Gavilanes (TV series)

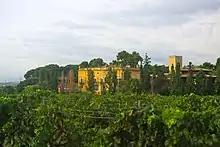
The "masia" of 'La Boella' was a prime shooting location

Produced by , "Gavilanes" was an adaptation of the Colombian telenovela "Pasión de gavilanes", created by Julio Jiménez. Filming started in a masia in the province of Tarragona.